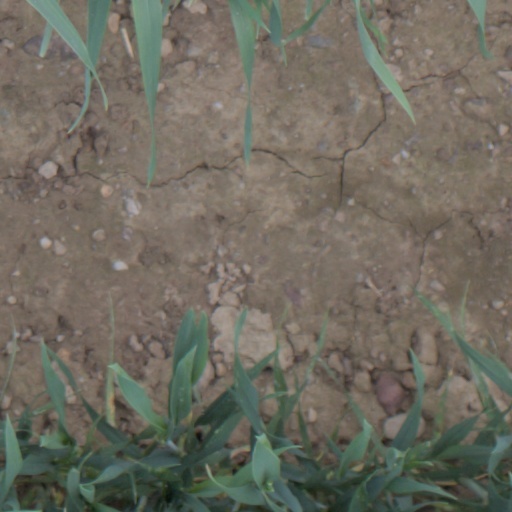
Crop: wheat